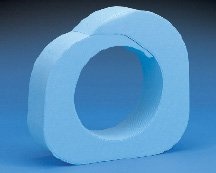
DeRoyal Arthroscopic Well Leg Holder 11-1/2 W X 11 D X 3 H Inch Foam Freestanding - Case of 8 - M10-073-CS
KNEE HOLDER, POSITIONER Item Id 386653 MF Id# M10-073 Manufacturer DeRoyal Country of Origin United States Application Arthroscopic Well Leg Holder Color Blue Dimensions 11-1/2 W X 11 D X 3 H Inch Inflation Type Noninflatable Material Foam Securing Method Freestanding Size One Size Fits Most UNSPSC Code 42241703 Features Decreases the risk of pressure sores and tissue breakdown Reduces possibility of prolonged hospitalization Maximizes comfort using strategic cushioning on pressure points Optimizes position and accessibility for surgical procedure Reduces chance of injury during movement 7 Inch Opening
Brand: DeRoyal
Category: Business & Industrial > Medical > Medical Furniture > Surgical Tables > Orthopedic Surgical Tables